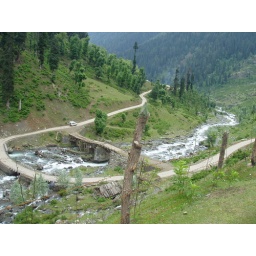
A river flowing below the hair pin bend of the road in Arru Valley.